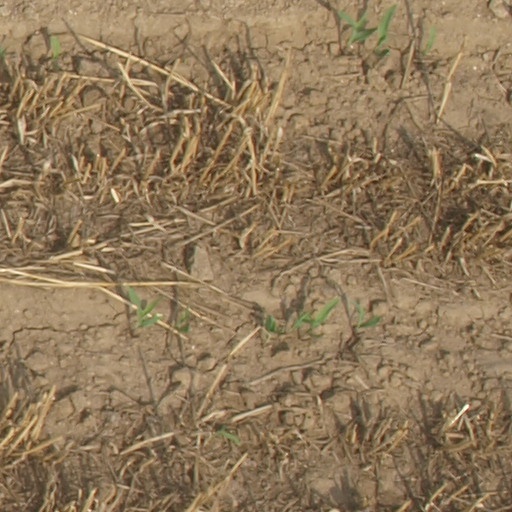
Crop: maize; corn